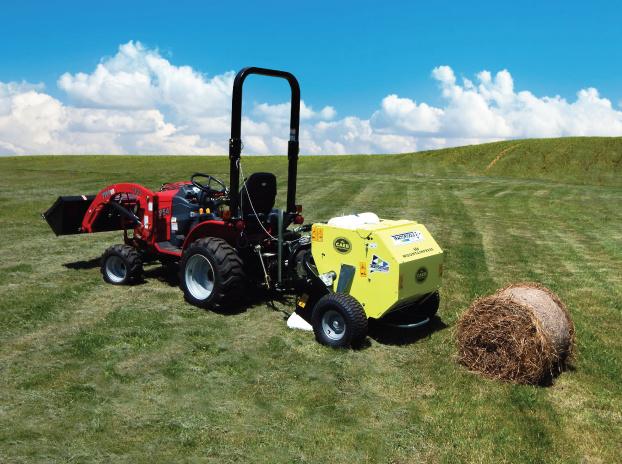
Mfumo wa kilimo cha kisasa, cha kitaalamu na kiteknolojia zaidi, kinachohusisha matumizi ya mashine mbalimbali katika utendaji kazi wake. Mfumo huu wa kilimo unamuwezesha mkulima kuweza kuendesha shughuli zake za kilimo katika eneo lolote, bila kuzingatia hali ya eneo husika.